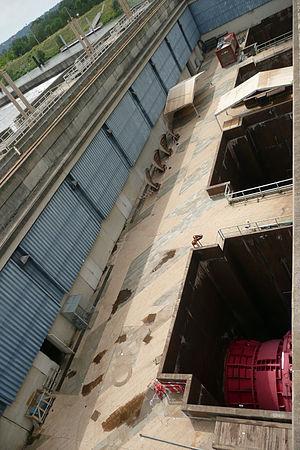
Compagnie nationale du Rhône, 1973, usine écluse d'Avignon.
La Compagnie nationale du Rhône est le premier producteur français d’énergie exclusivement renouvelable et le concessionnaire du Rhône pour la production d’hydroélectricité, le transport fluvial et les usages agricoles. Il s'agit du deuxième producteur d'électricité français avec 3 % de la production électrique du pays, loin derrière Électricité de France.